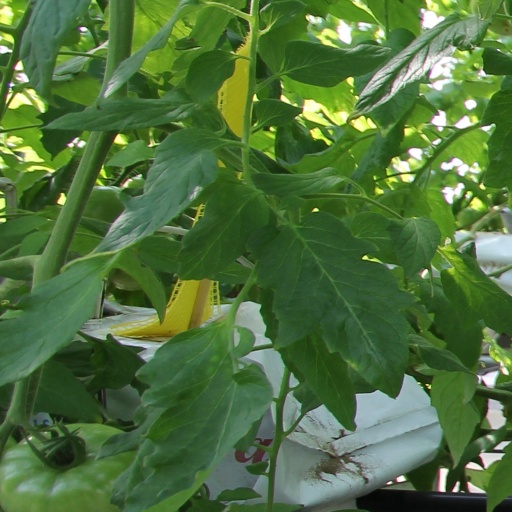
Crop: tomato